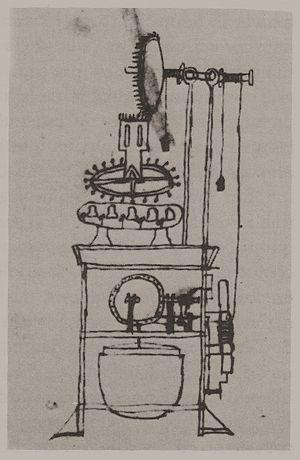
Croquis d'un mécanisme de carillon avec entrainement à eau.
Une horloge mécanique dite communément et simplement horloge est un instrument de mesure du temps ou indicateur qui donne l'heure par une solution à l'origine entièrement mécanique. Succédant aux différentes horologia, elle apparait à la fin du XIIIᵉ siècle en Europe occidentale. À l'origine, à poids moteur et à foliot, elle connaîtra une longue évolution et une diversification importante au cours des siècles.
Une horloge est un instrument conventionnel de mesure du temps qui généralement indique l'heure en continu ; étymologiquement, le terme vient du mot latin horologium « qui dit l’heure », lui-même dérivé du mot grec ὡρολόγιον [formé à partir de oρα, l'heure et de λέγειν, dire, λόγιον, le dire ].